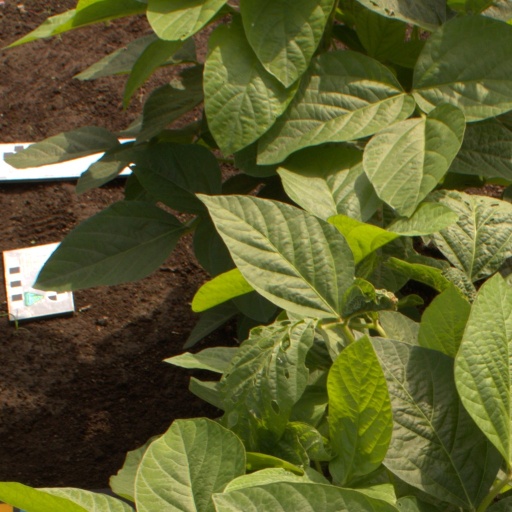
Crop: soybean